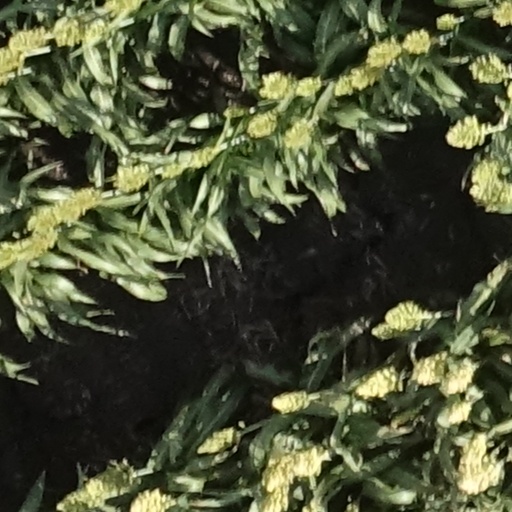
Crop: sorghum